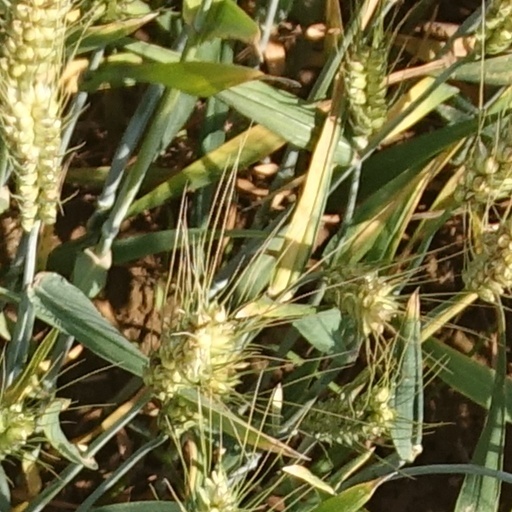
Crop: wheat